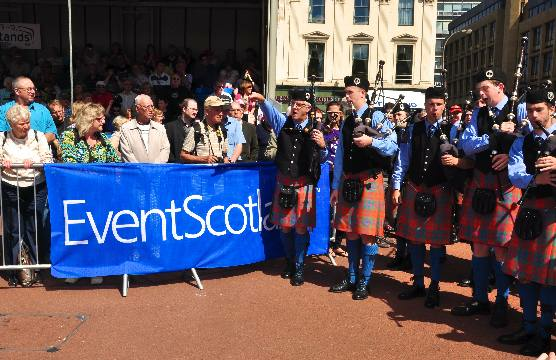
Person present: Yes